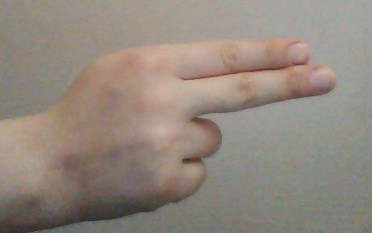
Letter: ain